A. J. Sager

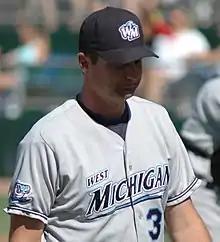
Sager with the West Michigan White Caps in 2005

Anthony Joseph Sager (born March 3, 1965) is an American former professional baseball right-handed pitcher. He is currently the pitching coach for the Syracuse Mets. Sager played in Major League Baseball (MLB) for the San Diego Padres (1994), Colorado Rockies (1995), and Detroit Tigers (1996–1998).